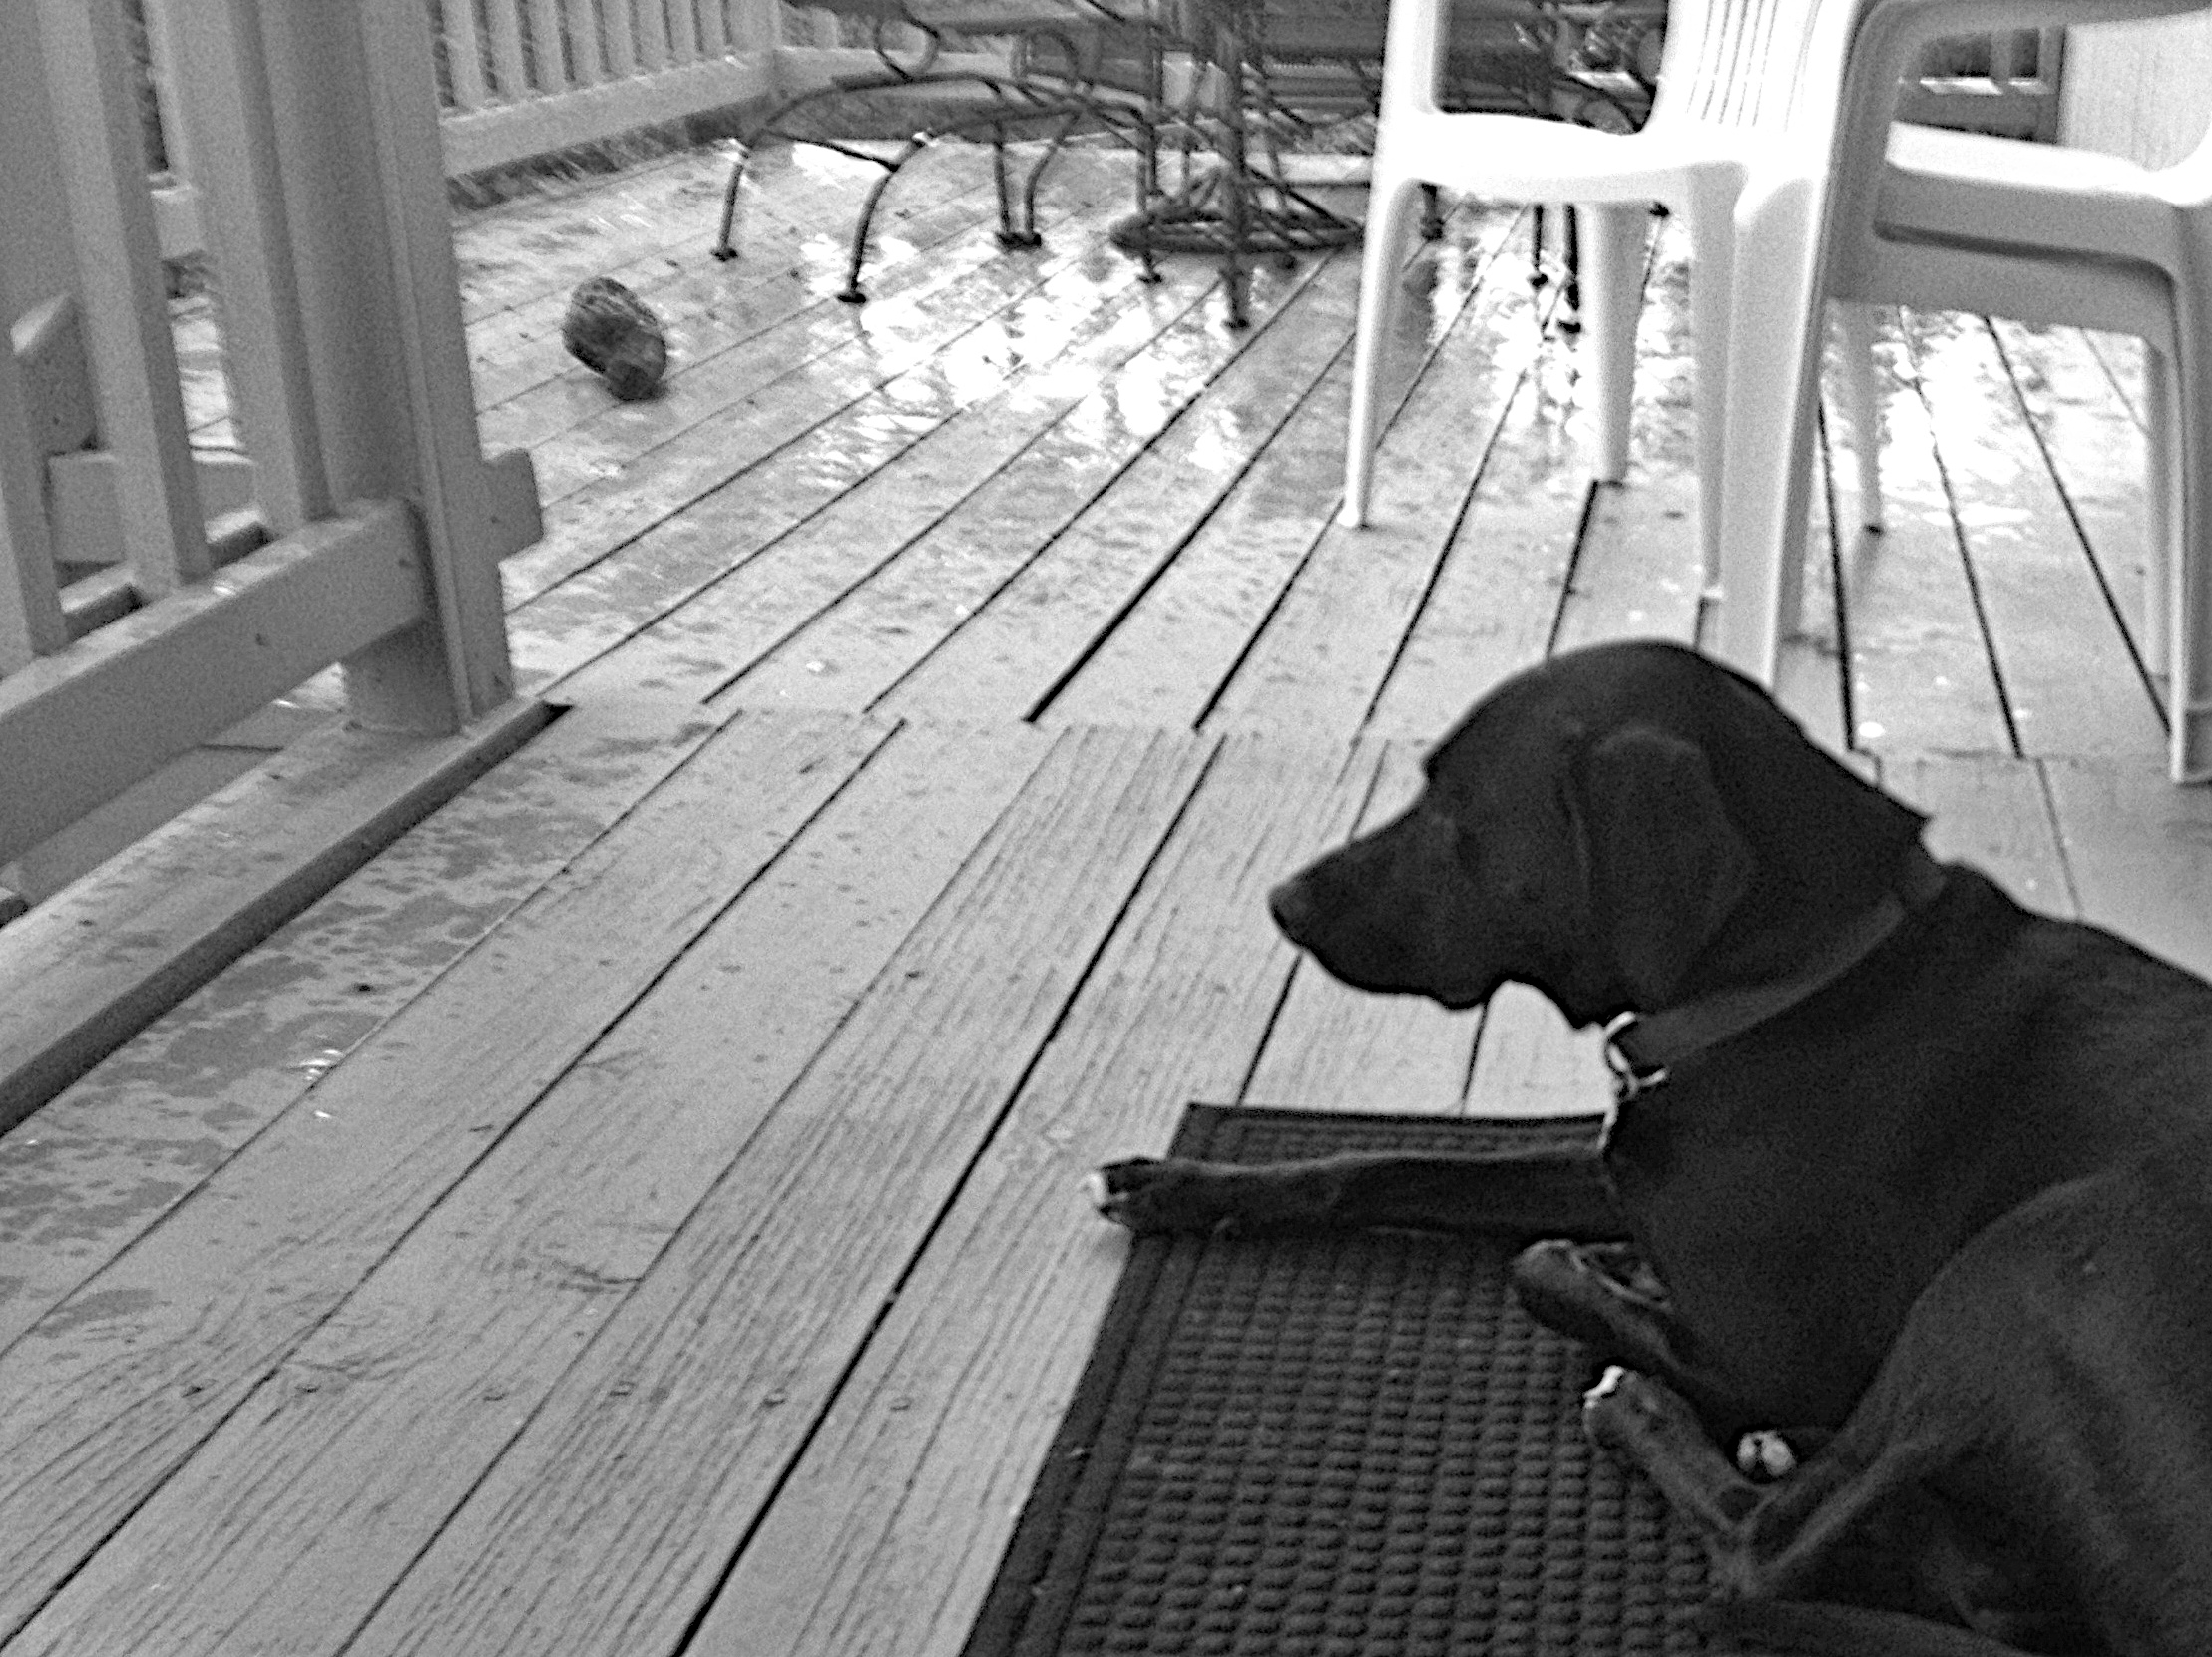
black and white, white, street, rain, floor, dog, black, monochrome, bw, jaci, flooring, monochrome photography, dog like mammal, human positions